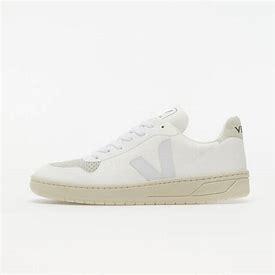
Brand: Veja
Model: V 10 CWL